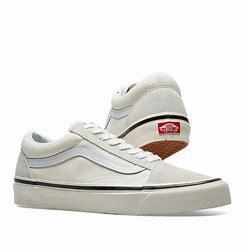
Brand: Vans
Model: Old Skool 36 DX